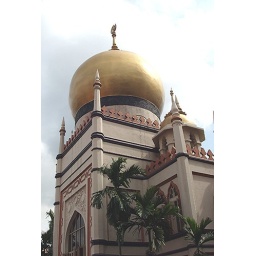
Mosque. The brown stripe just below the gold dome is actually made from the bottom of brown bottles